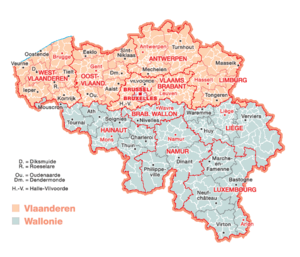
Administrative arrondissementer (Belgien)
Administrative arrondissementer i Belgien
Et arrondissement er et administrativ distrikt i Belgien, der svarer til de tidligere amter i Danmark. Hver provins er opdelt i en række arrondissementer, mens hvert arrondissement består af en række kommuner. Der er 43 administrative arrondissementer i Belgien.